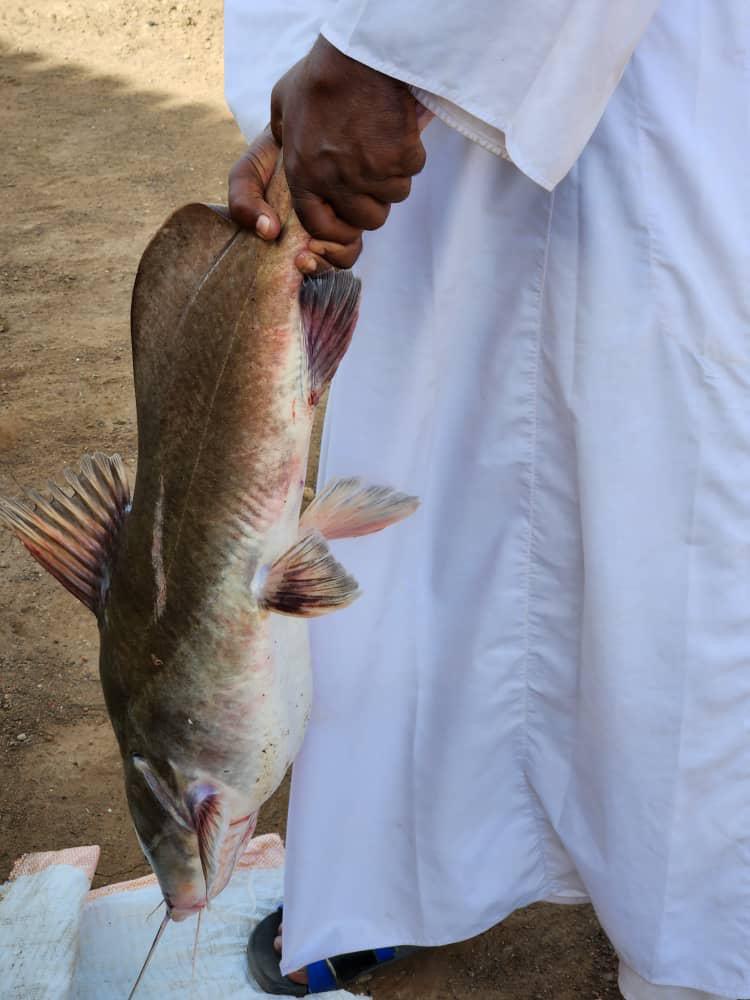
الوصف بالفصحى: رجلٌ يرتدي جلباباً ويُمسك بسمكةٍ كبيرةٍ اصطادها منذ وقتٍ قريب
الوصف بالعامية السودانية: راجل لابس جلابية ماسك سمكة كبيرة اصطادها قريب
التصنيف: Agriculture & Livestock